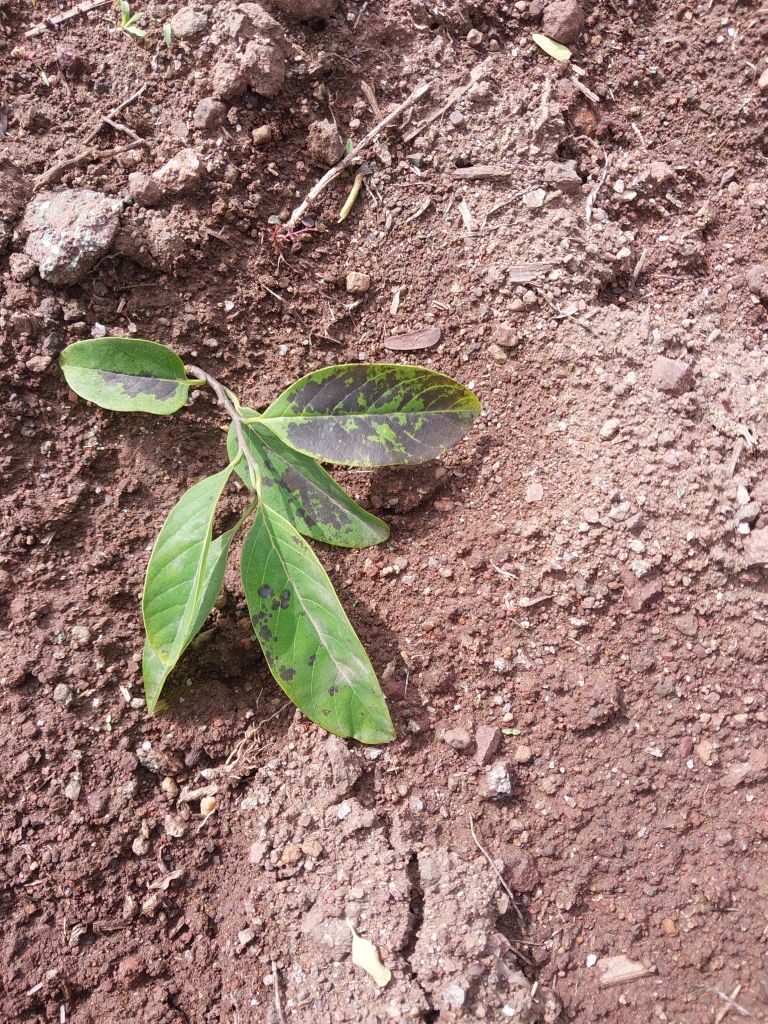
Disease label: Leaf spot on Leaves